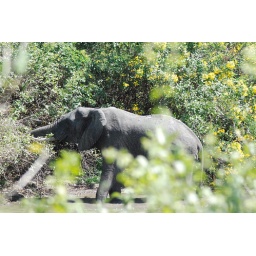
elephant in the river